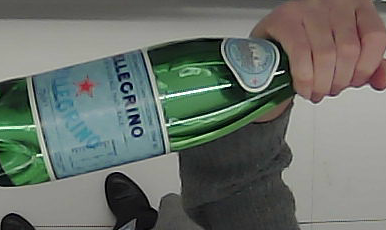
Product: sanpellegrino_water